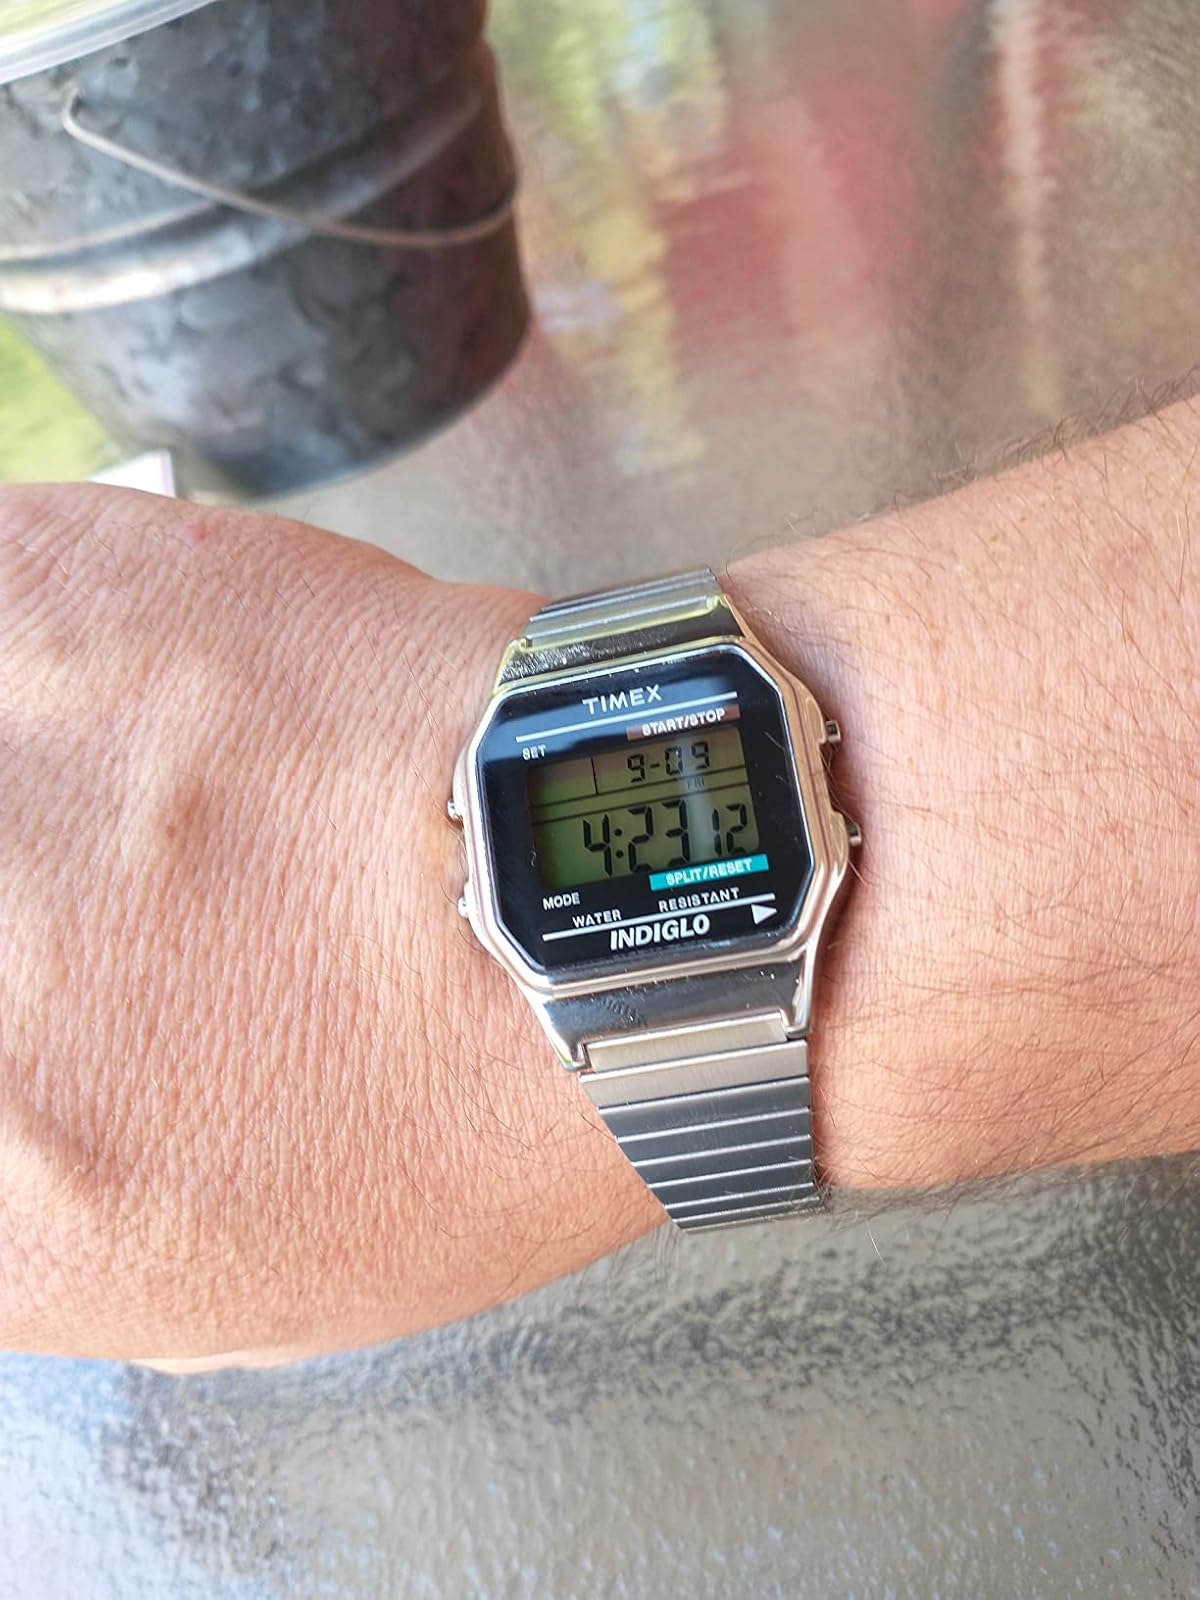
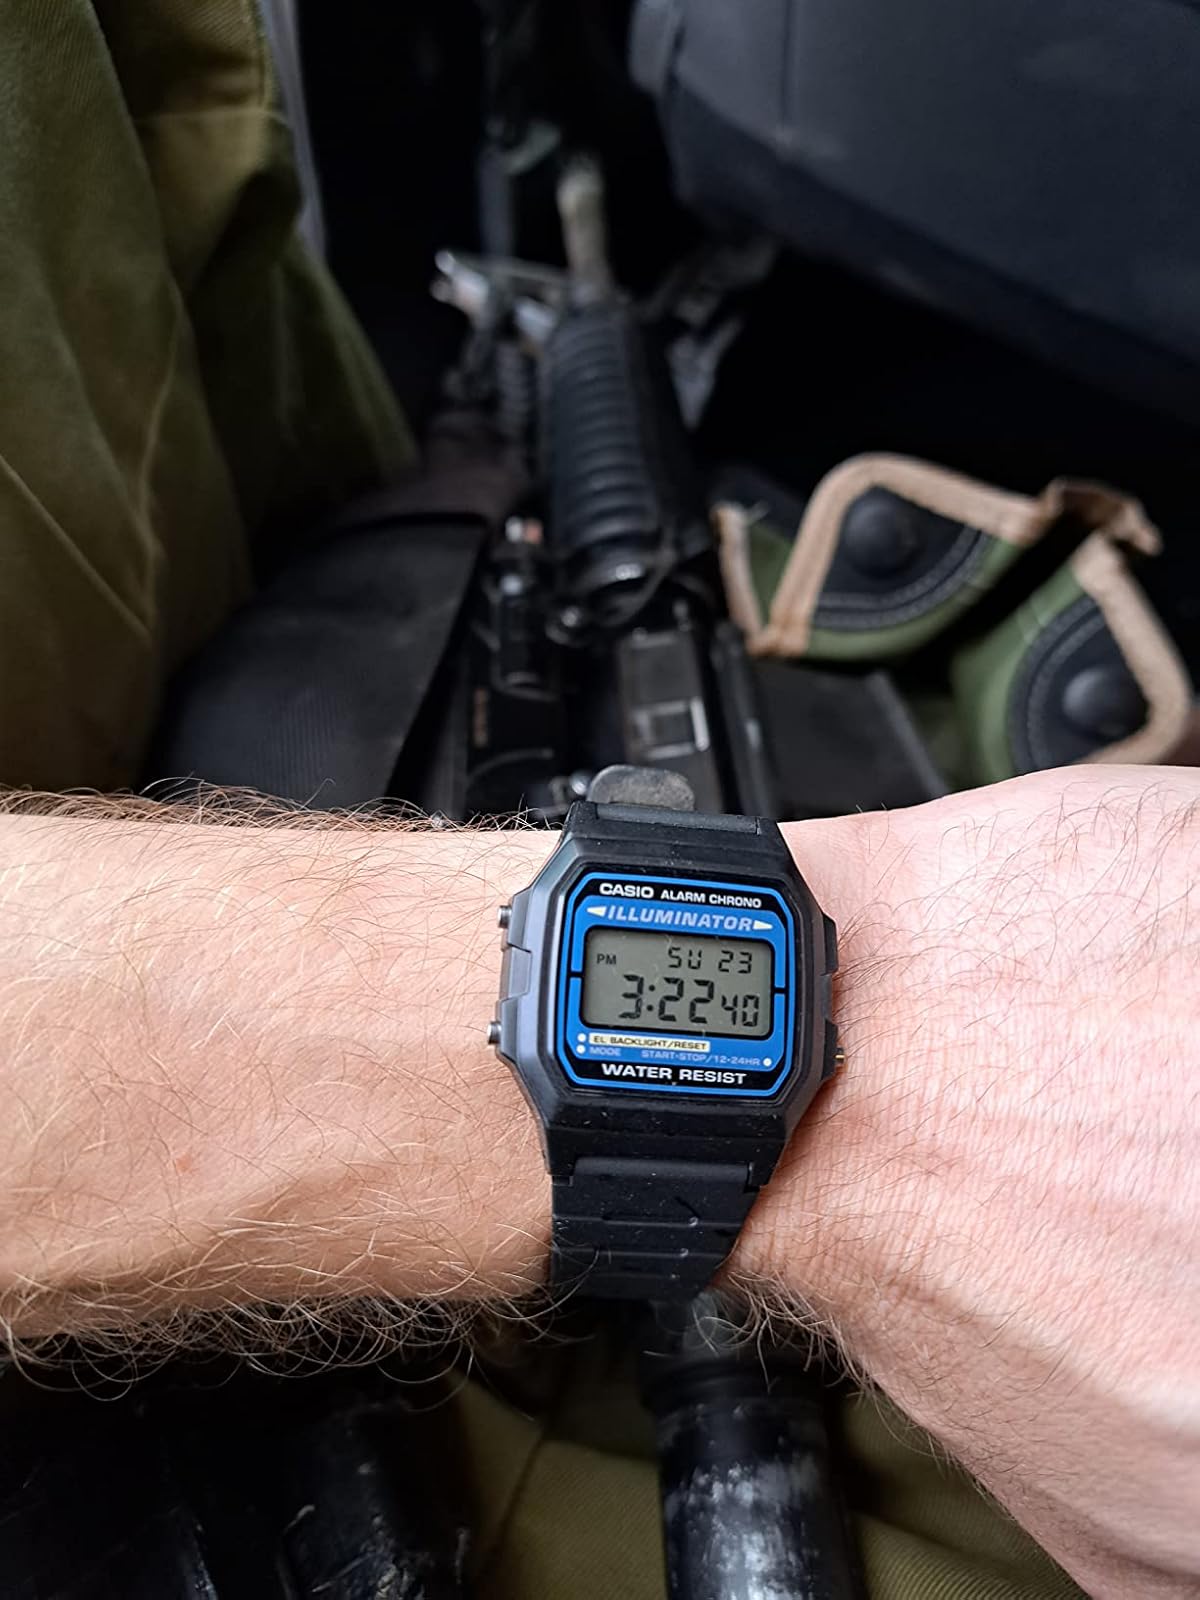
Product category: accessories_watch
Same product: no